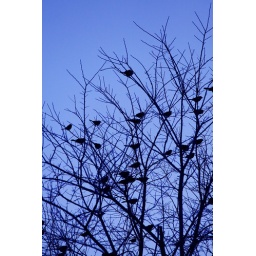
Silhouettes: birds in tree